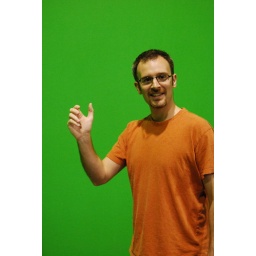
It's all about the branding - we used the green screen in the animation studio before the demo of how you animate!